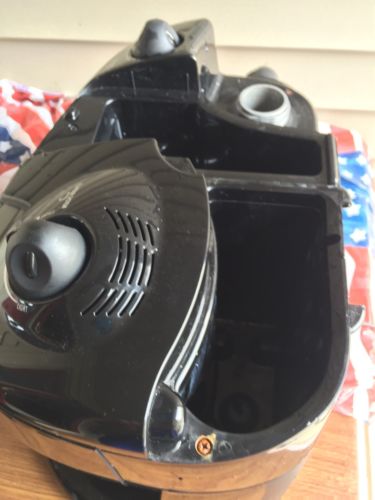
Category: coffee maker